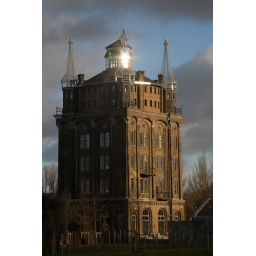
Hotel in former water tower